Leonard Harrison State Park

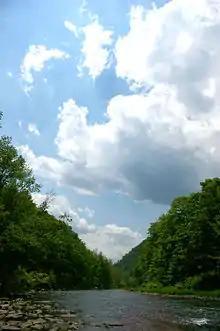
Pine Creek and the bottom of the gorge within the park

After the Second World War the state took over operation of the park, and expanded its size beyond the original land donated by Harrison: six purchases between 1946 and 1949 increased the park's area from to at a cost of $26,328. The Pennsylvania Geographic Board dropped the word "Forest" and officially named it "Leonard Harrison State Park" on November 11, 1954. The park was improved in the following decade with the completion of new latrines (1963) and a new concession stand and visitor center (1968). Pine Creek was named a state scenic river on December 4, 1992, which ensured further protection of Pine Creek Gorge in its natural state. In 1997 the park's Important Bird Area (IBA) was one of the first 73 IBAs established in Pennsylvania. In 2000 the park became part of the Hills Creek State Park complex, an administrative grouping of eight state parks in Potter and Tioga counties. In 2005 the state began a $1.2 million upgrade of park facilities, including a new maintenance building, the replacement of three pit latrines at the overlook and campground, the addition of showers at the campground, and the conversion of all restrooms to flush toilets.